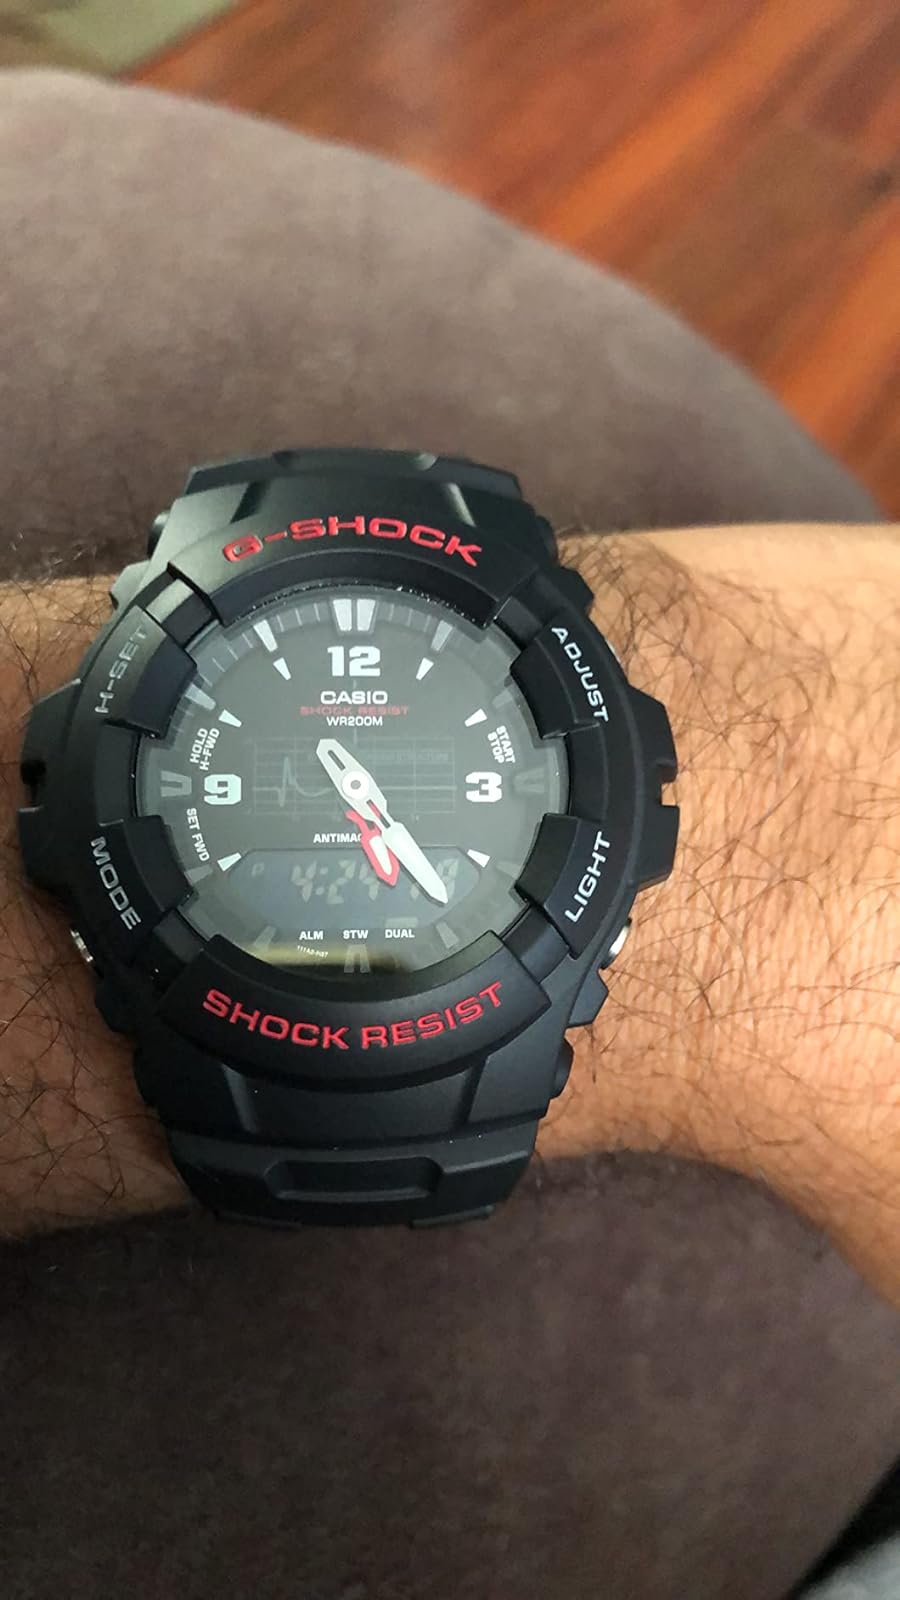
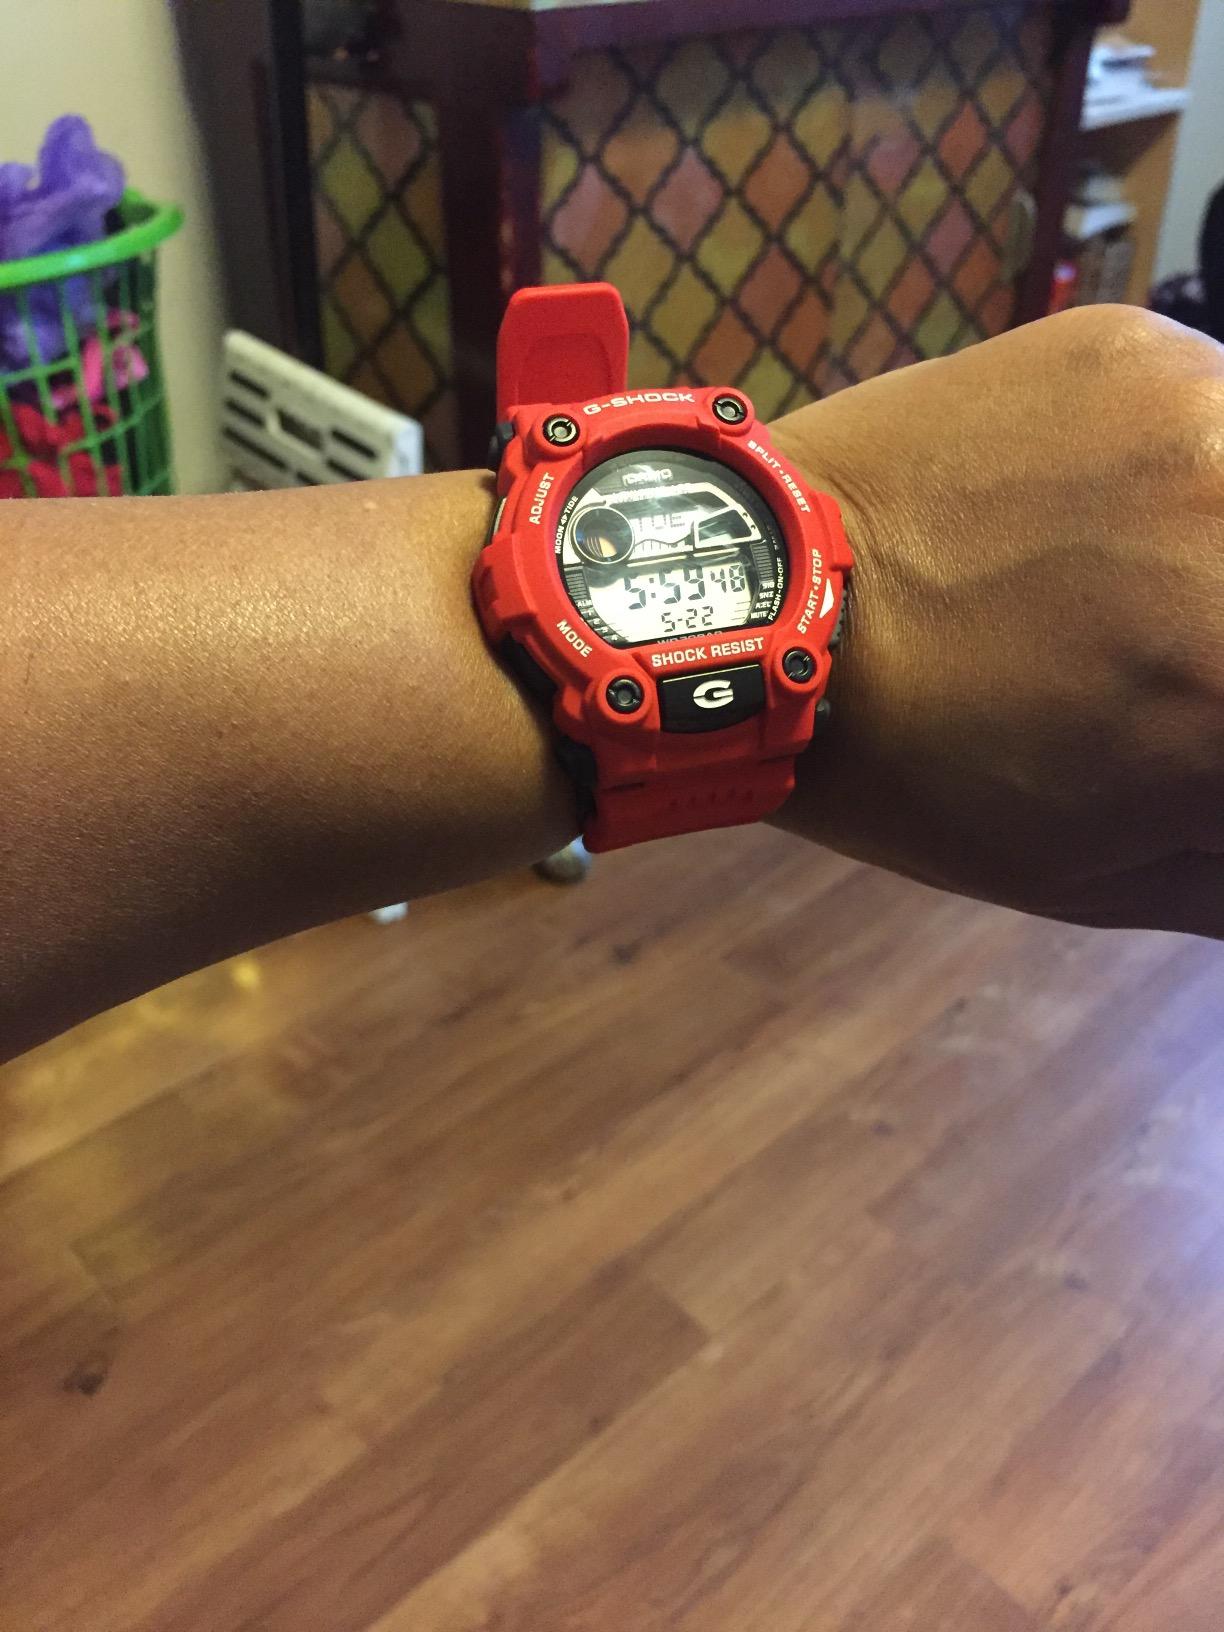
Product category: accessories_watch
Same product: no